Grenoble

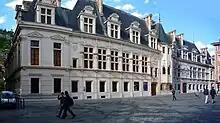
Palace of the Parliament of Dauphiné

The Bastille, an ancient series of fortifications on the mountainside, overlooks Grenoble on the northern side and is visible from many points in the city. The Bastille is one of Grenoble's most visited tourist attractions and provides a good vantage point over both the town below and the surrounding mountains.